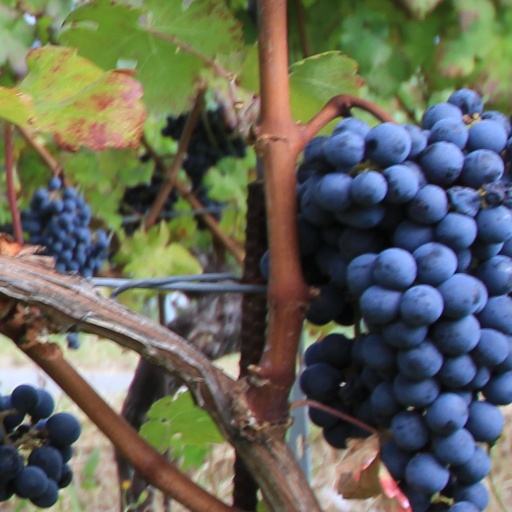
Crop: grape